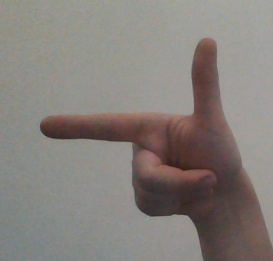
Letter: yaa